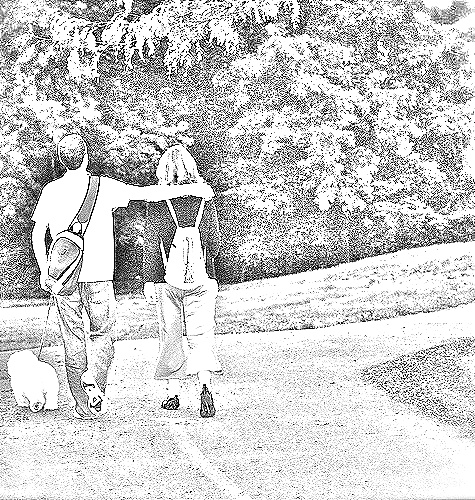
Portrait style: Sketch Portrait